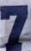
Number: 7